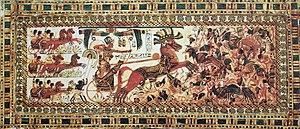
Le Pharaon Toutâkhamon détruisant ses ennemis. Peinture sur bois, longueur
L'Égypte antique a très tôt développé une armée au service de Pharaon et de la protection des Deux Terres. Cette armée a laissé de nombreuses traces d'une activité militaire à travers tout le pays démontrant que les Égyptiens bien que souvent représentés comme un peuple pacifique n'avaient pas ménagé leurs moyens pour développer une puissante force de frappe qui finira par former d'ailleurs une véritable caste sociale au sein d'une société très hiérarchisée.
Toutânkhamon est le onzième pharaon de la XVIIIᵉ dynastie. Selon les dernières études génétiques, il est le fils d'Akhenaton et de la propre sœur de ce dernier, dont l'identité est inconnue, mais désignée comme Younger Lady, dont la momie est répertoriée KV35YL. Manéthon l'appelle Chebres.
Un coffre est un meuble fermé destiné à contenir ou protéger des objets, pouvant le cas échéant permettre leur transport. Généralement plat, le coffre peut également être surmonté d'un couvercle à double pente.